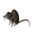
Label: shrew